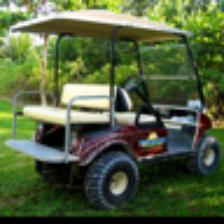
Label: NonHuman